Sepsis

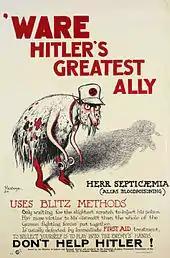
Personification of "septicemia", carrying a spray can marked "Poison"

The term "σήψις" (sepsis) was introduced by Hippocrates in the fourth century BC, and it meant the process of decay or decomposition of organic matter. In the eleventh century, Avicenna used the term "blood rot" for diseases linked to severe purulent process. Though severe systemic toxicity had already been observed, it was only in the 19th century that the specific term – sepsis – was used for this condition.